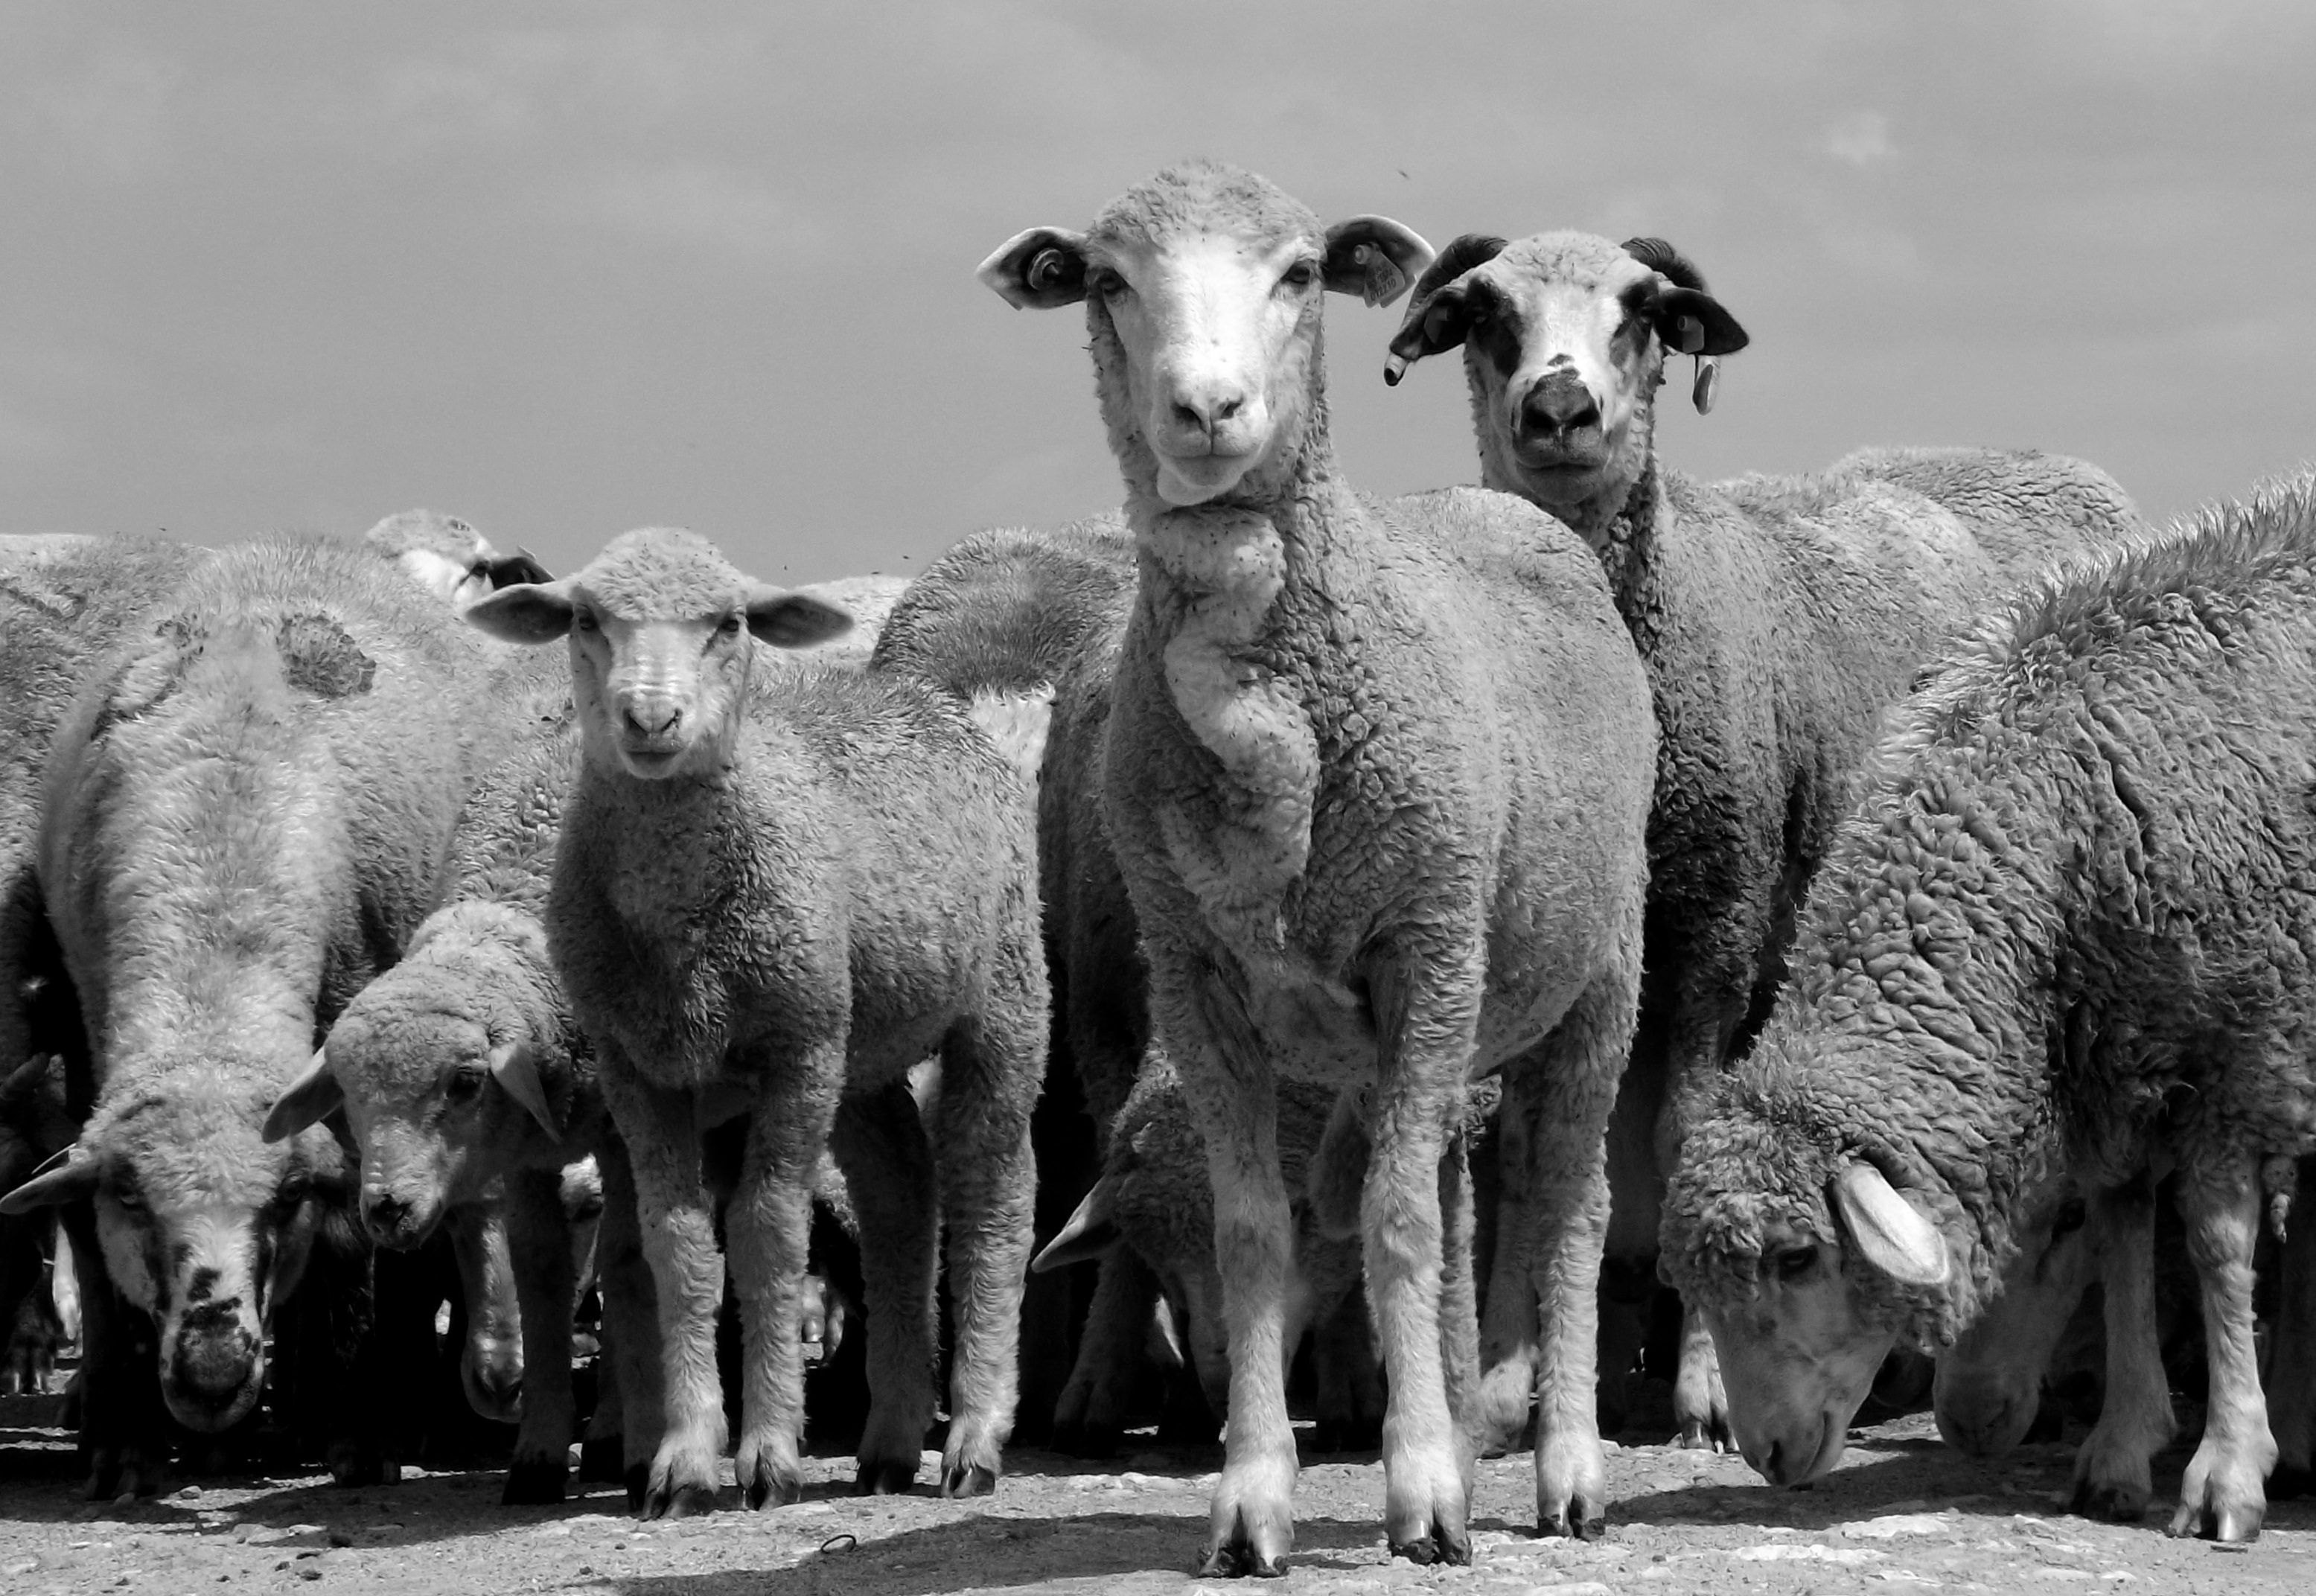
black and white, wildlife, pet, herd, sheep, mammal, monochrome, fauna, vertebrate, sheeps, the flock, monochrome photography, cattle like mammal